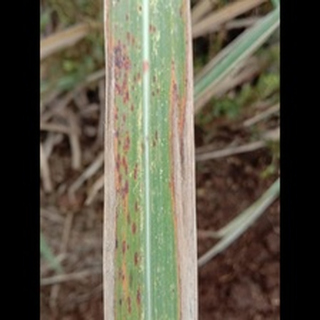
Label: sugarcane_rust